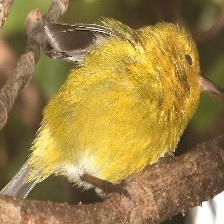
Species: ANIANIAU
Scientific name: MAGUMMA PARVA